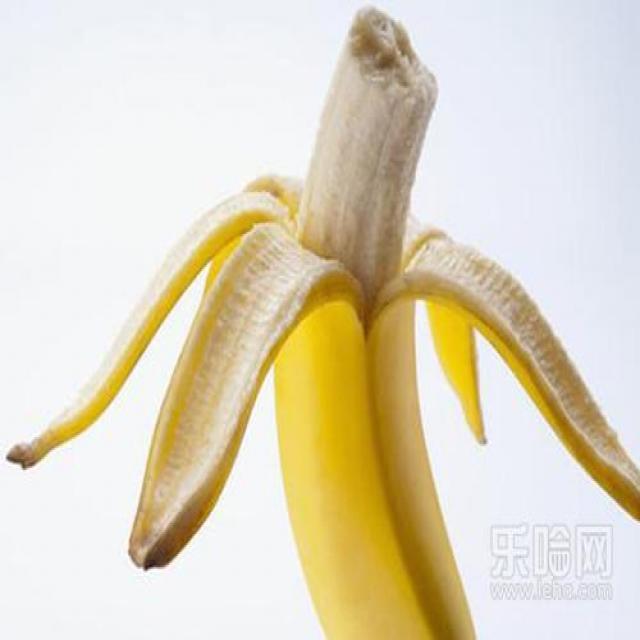
Label: bananas